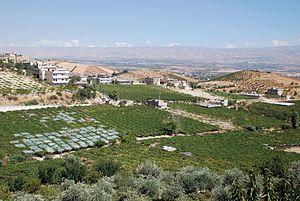
L'agriculture au Liban est le troisième secteur le plus important du pays après les secteurs tertiaire et industriel. Il contribue pour près de 7% au PIB et emploie environ 15% de la population active. Les principales cultures comprennent les céréales, les fruits et légumes, les olives, les raisins et le tabac, ainsi que l'élevage des ovins et des caprins. Les ressources minérales sont limitées et ne sont exploitées que pour la consommation domestique.